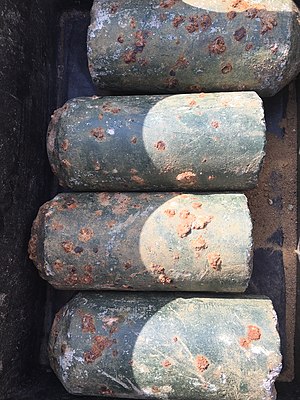
Tarp Bunkermuseum
Stokminer
4 tyske stokminer funder under udgravning
Tarp Bunkermuseum er et privatejet non-profit dansk bunkermuseum i Tarp i Esbjerg Kommune. Museet holder til i en bunker af typen Regelbau 622, der oprindeligt var en del af den gamle tyske militære lufthavn i Esbjerg. Museet modtager ingen støtte fra Esbjerg kommune eller staten - men har modtaget flere donationer fra lokale fonde.